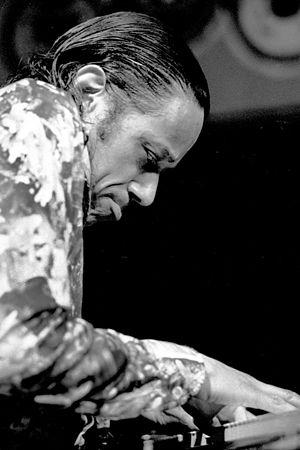
Horace Silver, né le 2 septembre 1928 à Norwalk aux États-Unis et mort le 18 juin 2014 à La Nouvelle-Rochelle, est un pianiste et compositeur de jazz influencé par le blues, le gospel et le rhythm and blues. Il est l'une des figures majeures du courant hard bop et du soul jazz.